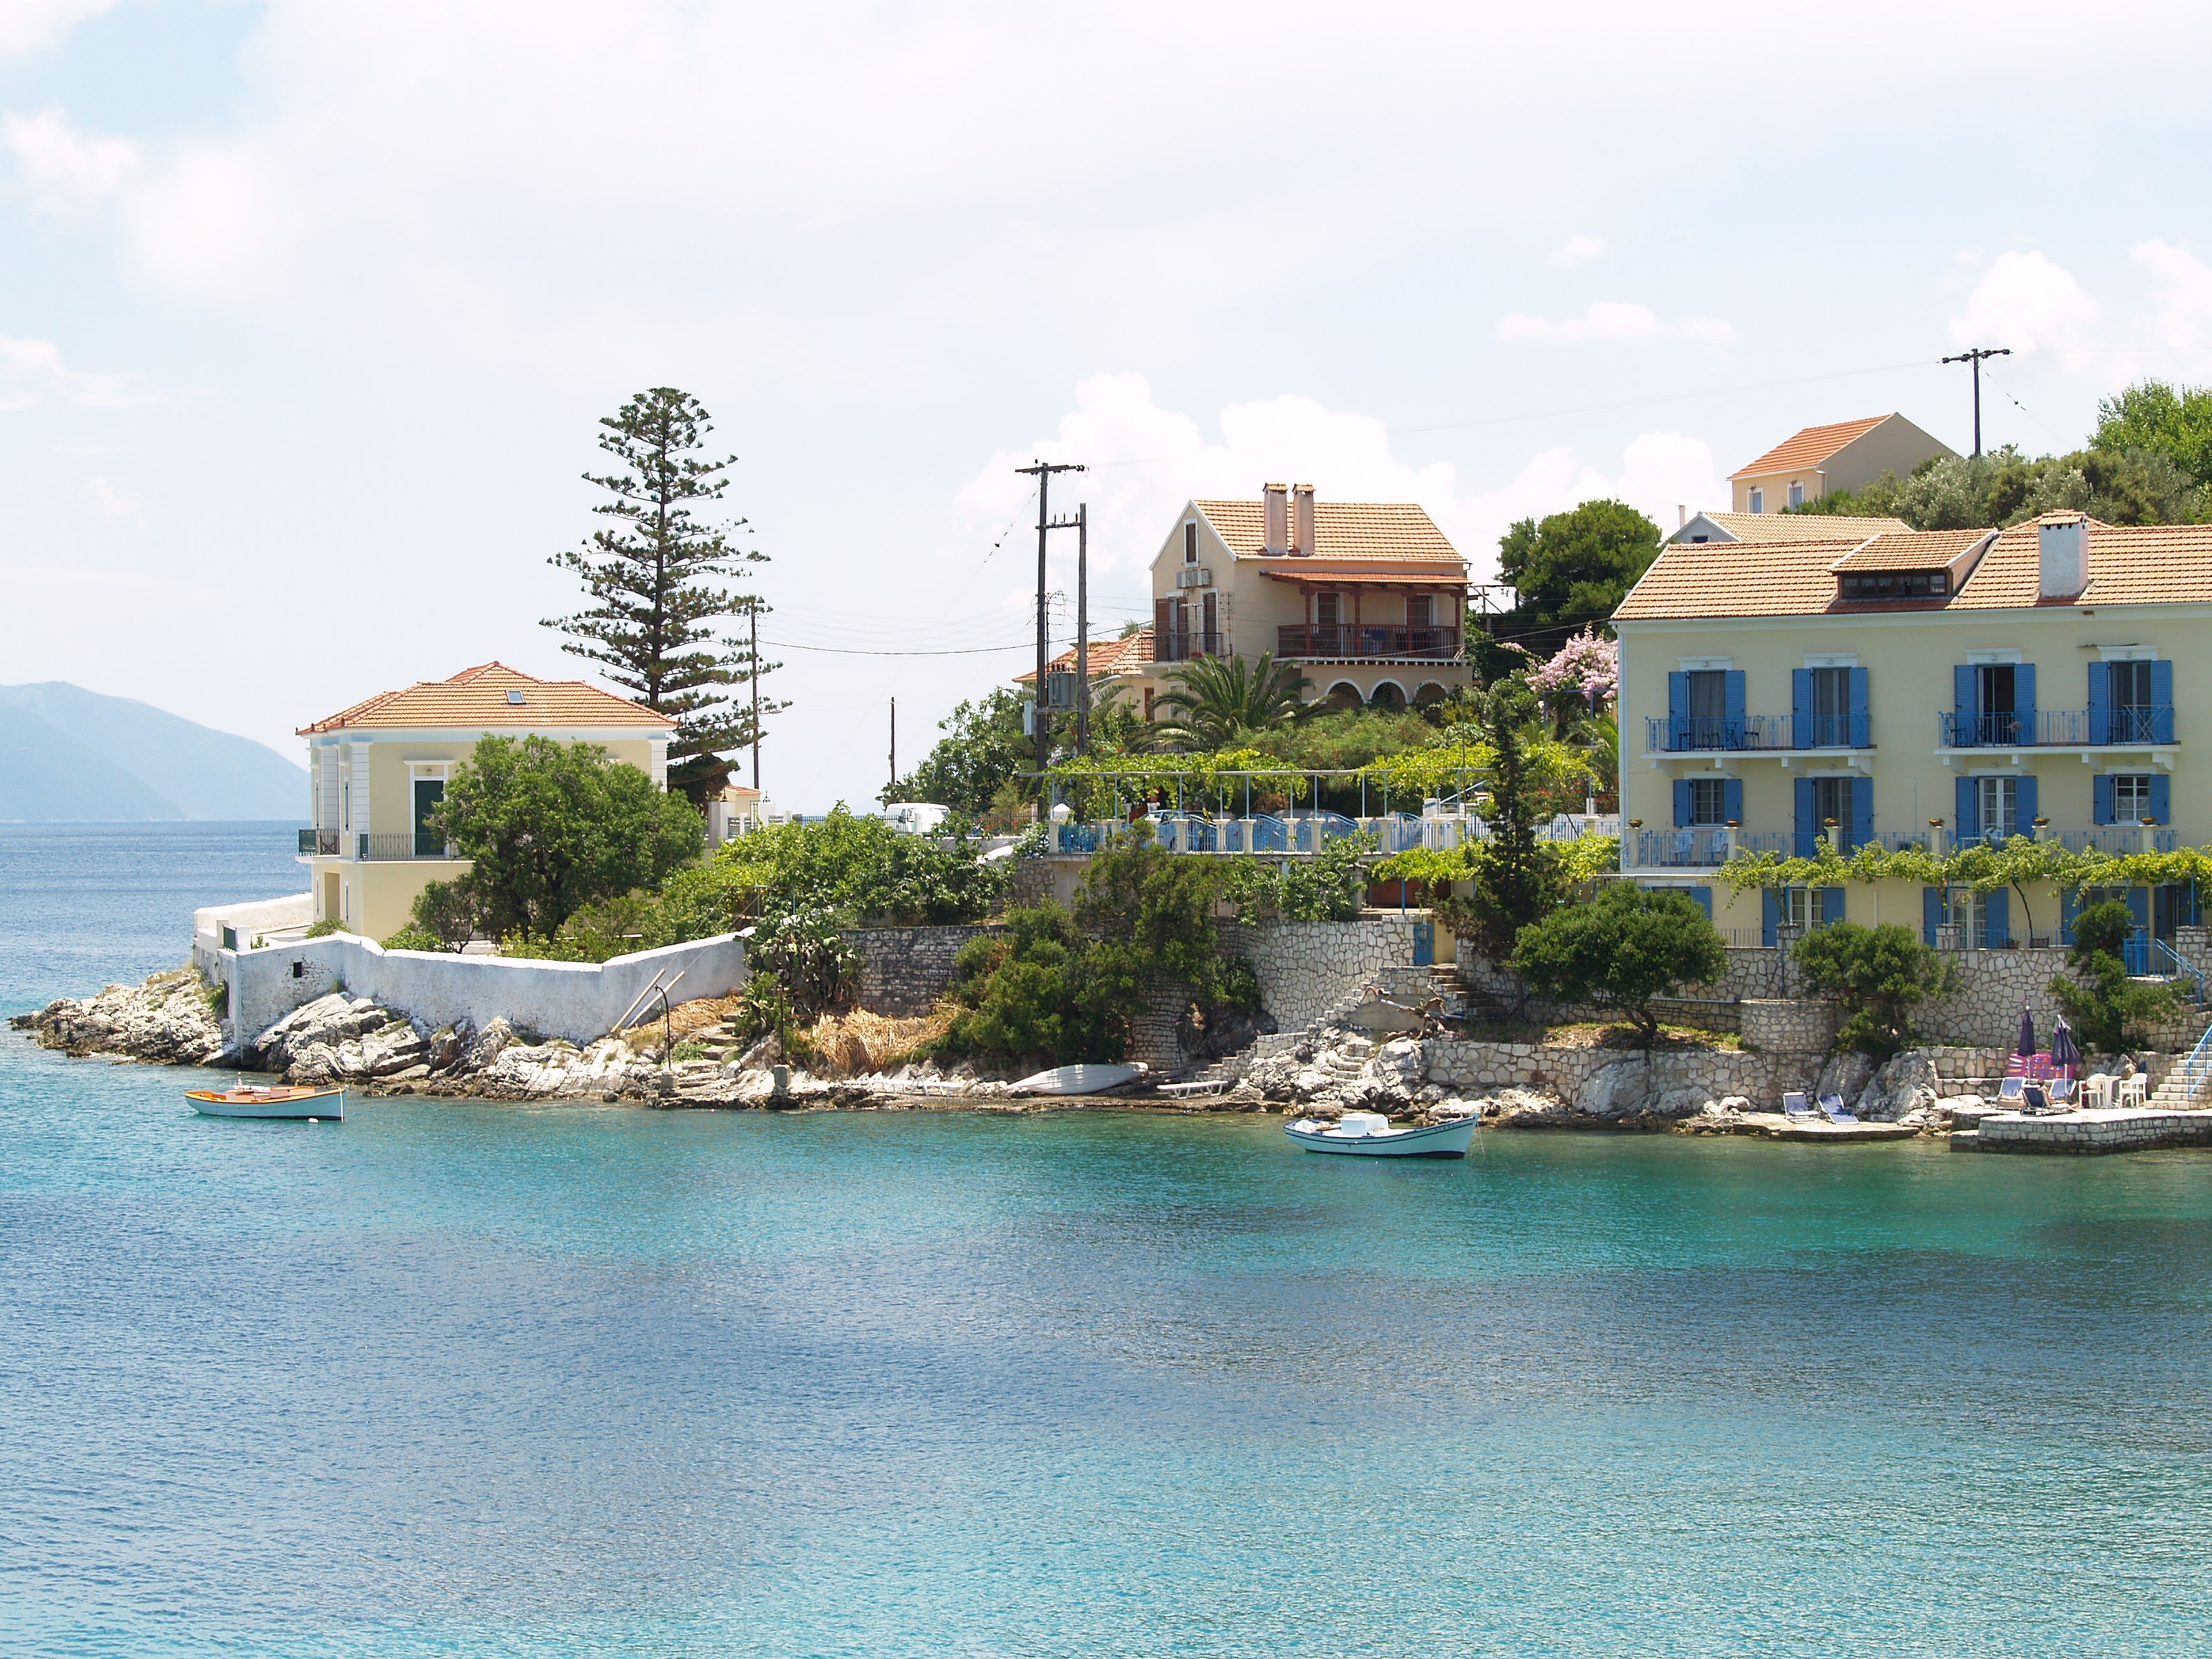
beach, sea, coast, town, city, vacation, village, lagoon, bay, island, resort, greece, estate, caribbean, geographical feature